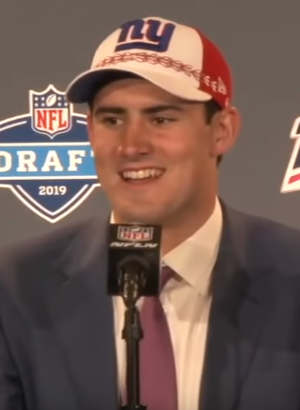
Daniel Jones, né le 27 mai 1997 à Charlotte en Caroline du Nord, est un américain, joueur professionnel de football américain évoluant le poste de quarterback pour la franchise des Giants de New York de la National Football League.